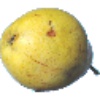
Label: pear_monster